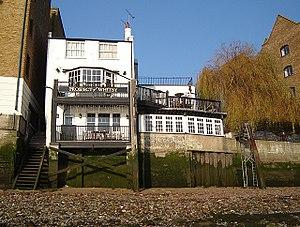
Wapping est un district du borough londonien de Tower Hamlets, situé sur la rive nord de la Tamise au sud de la route appelée The Highway.